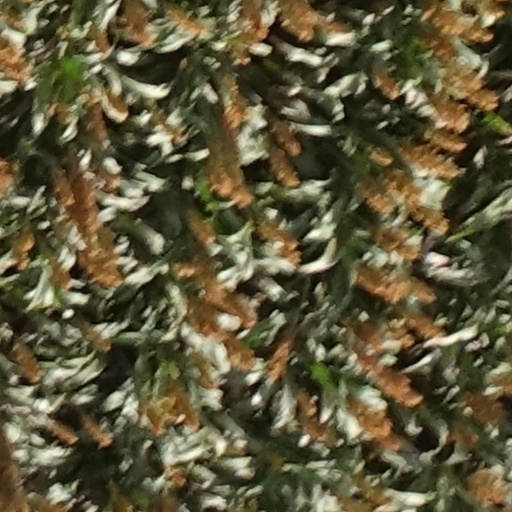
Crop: sorghum